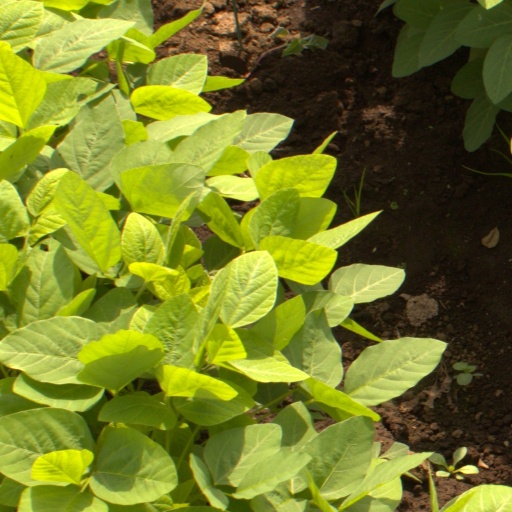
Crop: soybean